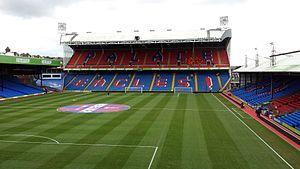
Gareth Southgate, né le 3 septembre 1970 à Watford, est un footballeur international anglais qui évoluait au poste de milieu de terrain et défenseur central. Il est reconverti en entraîneur depuis 2006 entraînant Middlesbrough et les espoirs anglais. Depuis le 27 septembre 2016, il est le sélectionneur de l'équipe d'Angleterre.